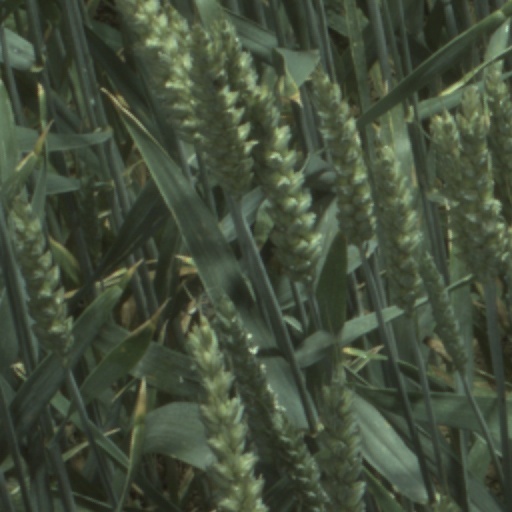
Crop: wheat